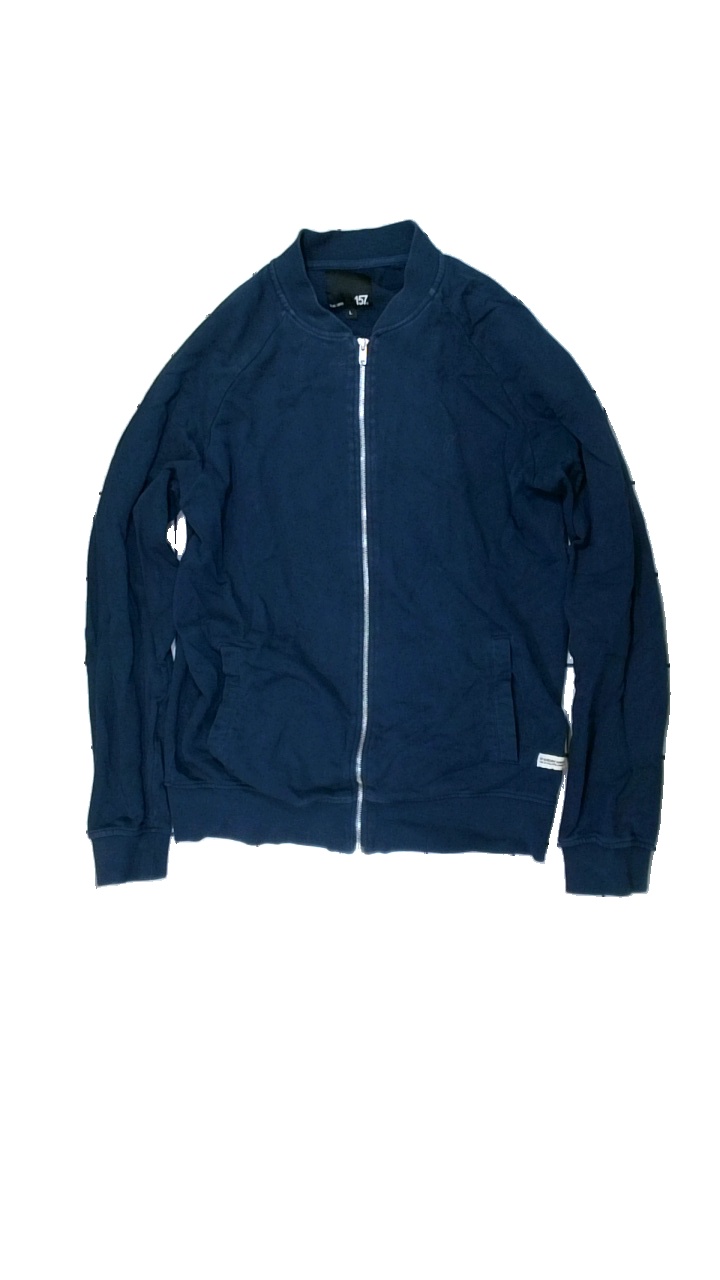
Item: Cardigan (Men)
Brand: Lager 157
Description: blå kofta med dragkedja, fläckar bak
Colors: Blue
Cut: Regular
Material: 100% cotton
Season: All
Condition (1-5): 3
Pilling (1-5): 5
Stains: Major
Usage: Export
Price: <50